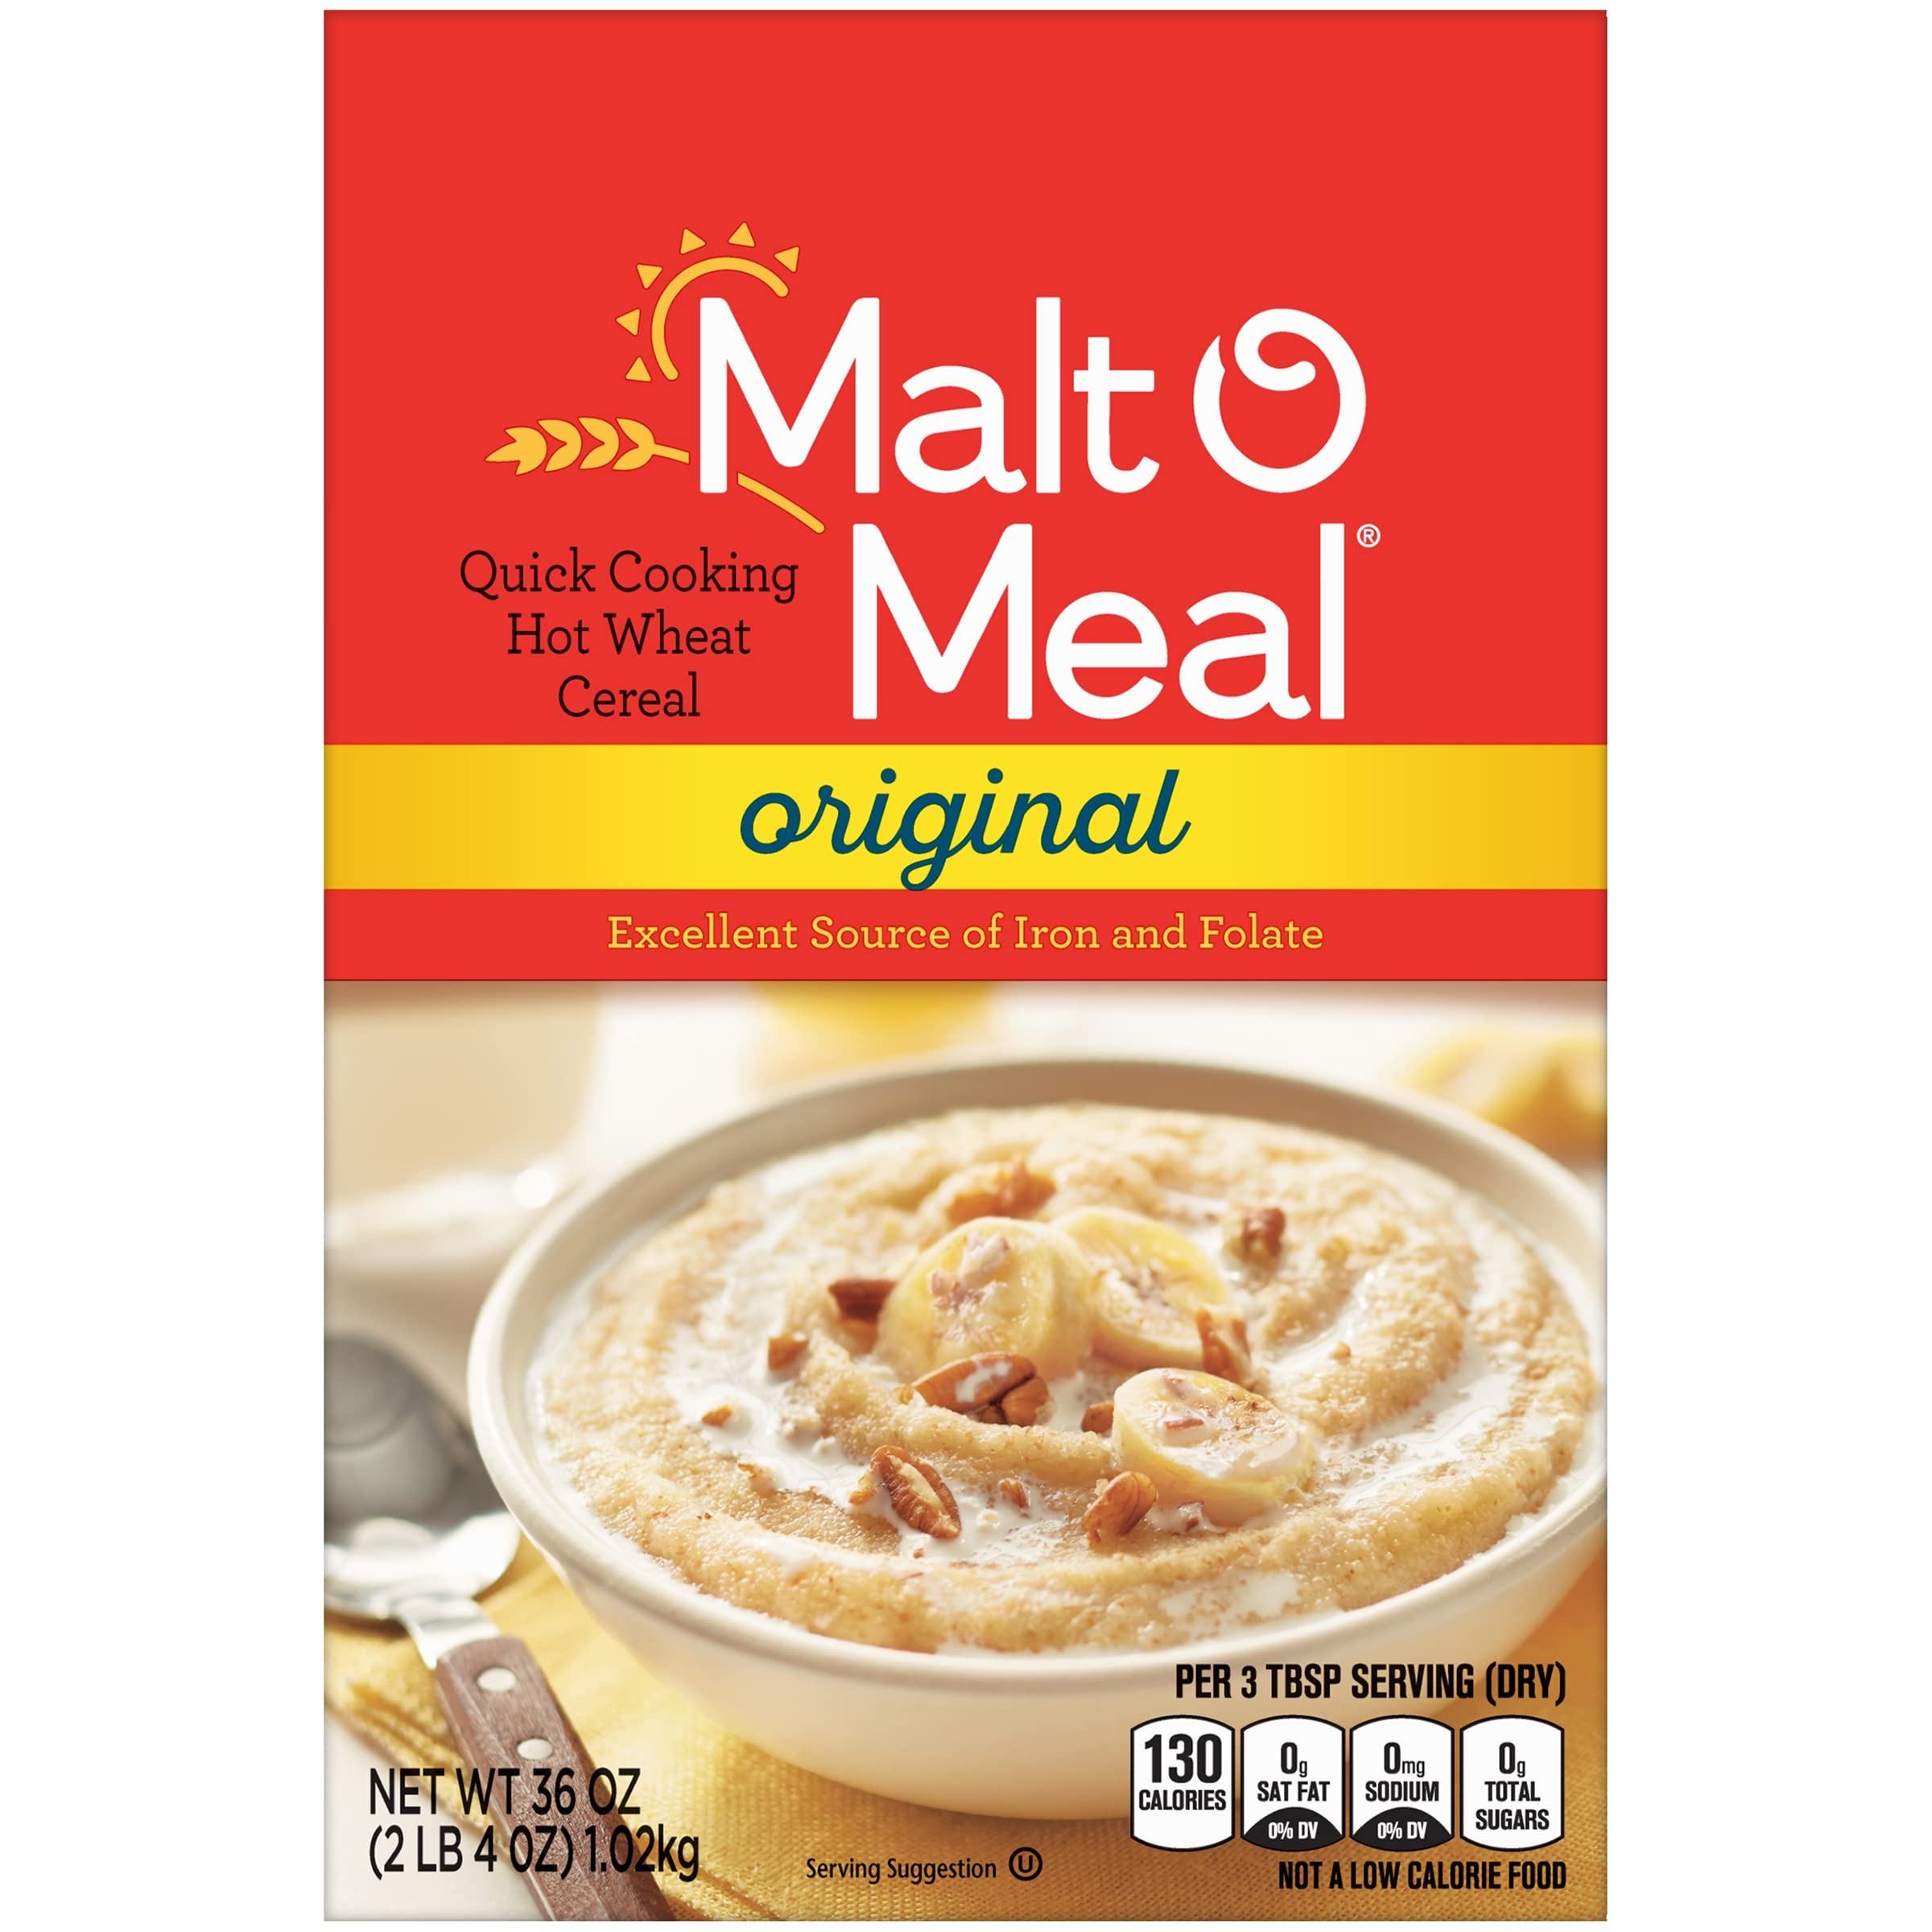
Item Name: Malt-O-Meal WHEAT Cereal, Original, 36 Oz
Bullet Point 1: The package length of the product is 5.2 inches
Bullet Point 2: The package width of the product is 2.7 inches
Bullet Point 3: The package height of the product is 8.4 inches
Bullet Point 4: The package weight of the product is 2 pounds
Value: 36.0
Unit: Ounce

Price: 5.79